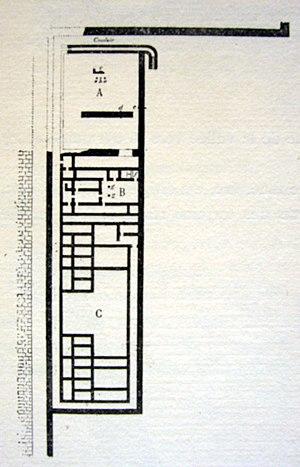
La pyramide d'Amenemhat III, aussi appelée pyramide noire, est située à Dahchour en Égypte. Elle fait partie du premier complexe pyramidal que le pharaon Amenemhat III se fit édifier, avant de choisir un autre site à Hawara pour la deuxième pyramide qui lui servit de sépulture. Dotée d'une infrastructure remarquablement complexe, la pyramide a livré un des plus beaux pyramidions qui nous soit parvenus. Le monument fut exploré et identifié pour la première fois au XIXᵉ siècle par Jacques de Morgan. Une étude approfondie fut ensuite effectuée par Dieter Arnold entre 1976 et 1983.